Nakhon Pathom United F.C.

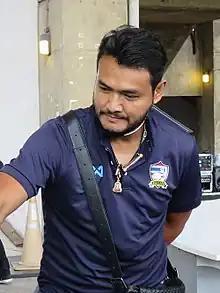
Thongchai Sukkoki, head coach of Nakhon Pathom United from 2017 to May 2023.

In 2017, Nakhon Pathom United administratively relegated to 2018 Thai League 4 by FA Thailand because the club did not send documents about club licensing in time.